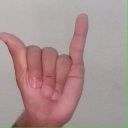
अक्षर: य